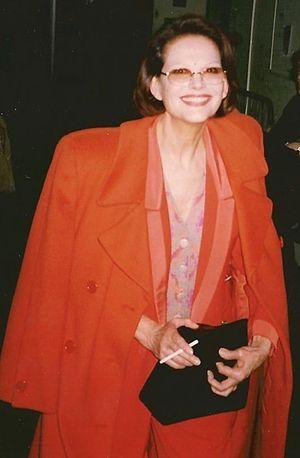
Claudia Cardinale, actrice italienne. Italiano: Claudia Cardinale, attrice italiana.
Le Festival du cinéma américain de Deauville 2003, la 29ᵉ édition du festival, s'est déroulé du 5 au 14 septembre 2003.